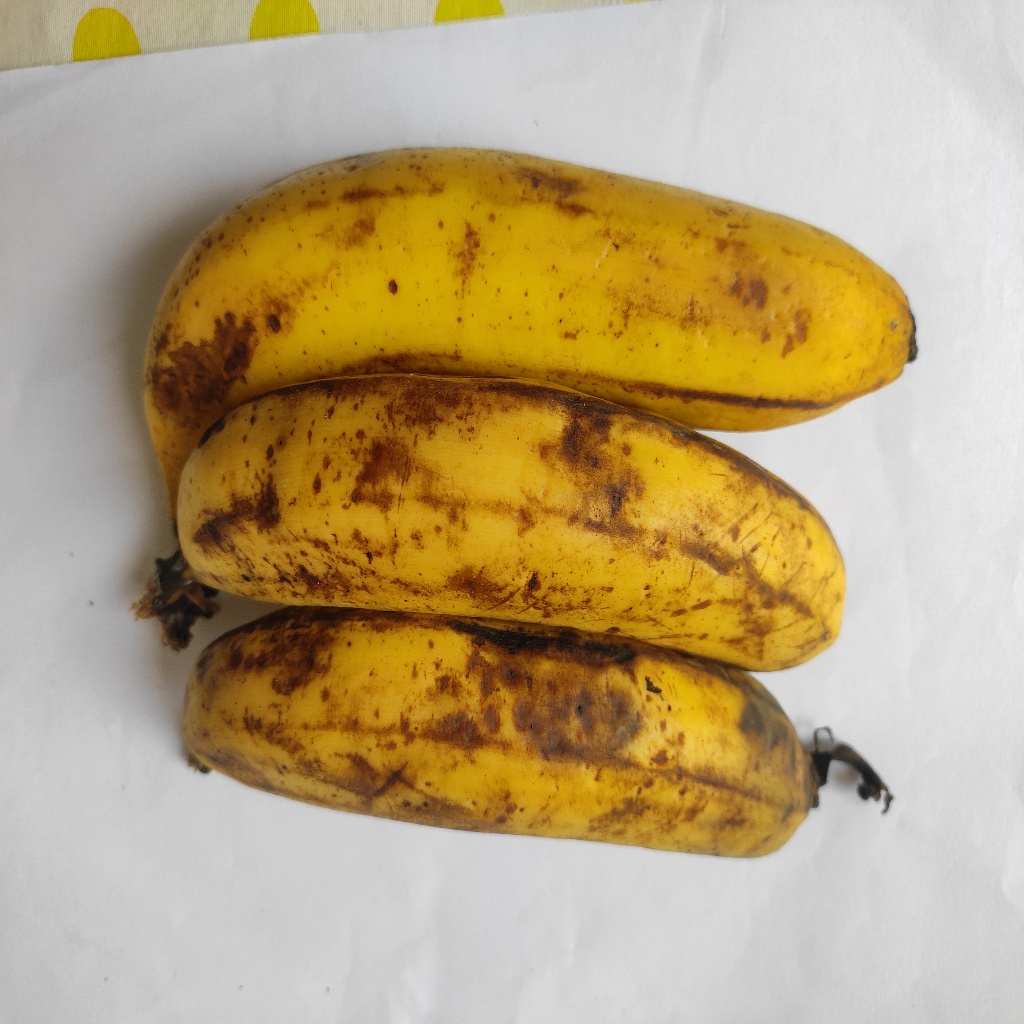
Crop: banana
Quality class: Class_B